List of birds of Belize

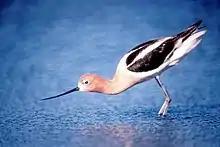
American avocet

Recurvirostridae is a family of large wading birds which includes the avocets and stilts. The avocets have long legs and long up-curved bills. The stilts have extremely long legs and long, thin, straight bills.